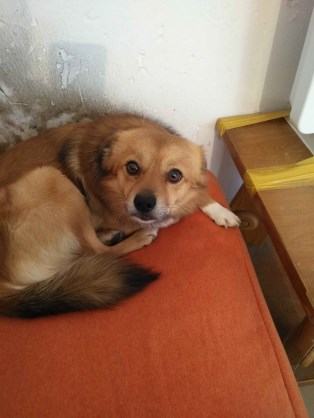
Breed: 3336-n000121-chinese_rural_dog